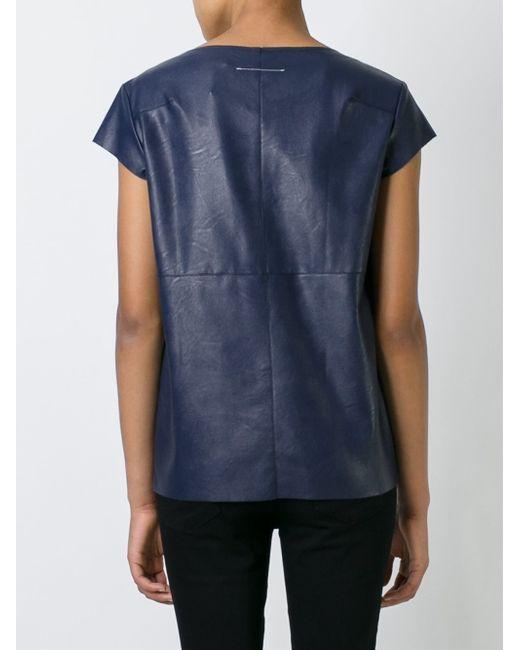
dunkelblaues Lederoberteil, kurze Ärmel